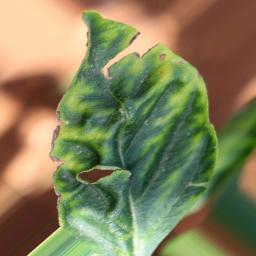
Label: nutritional